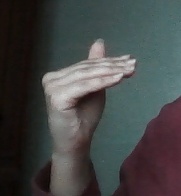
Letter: khaa